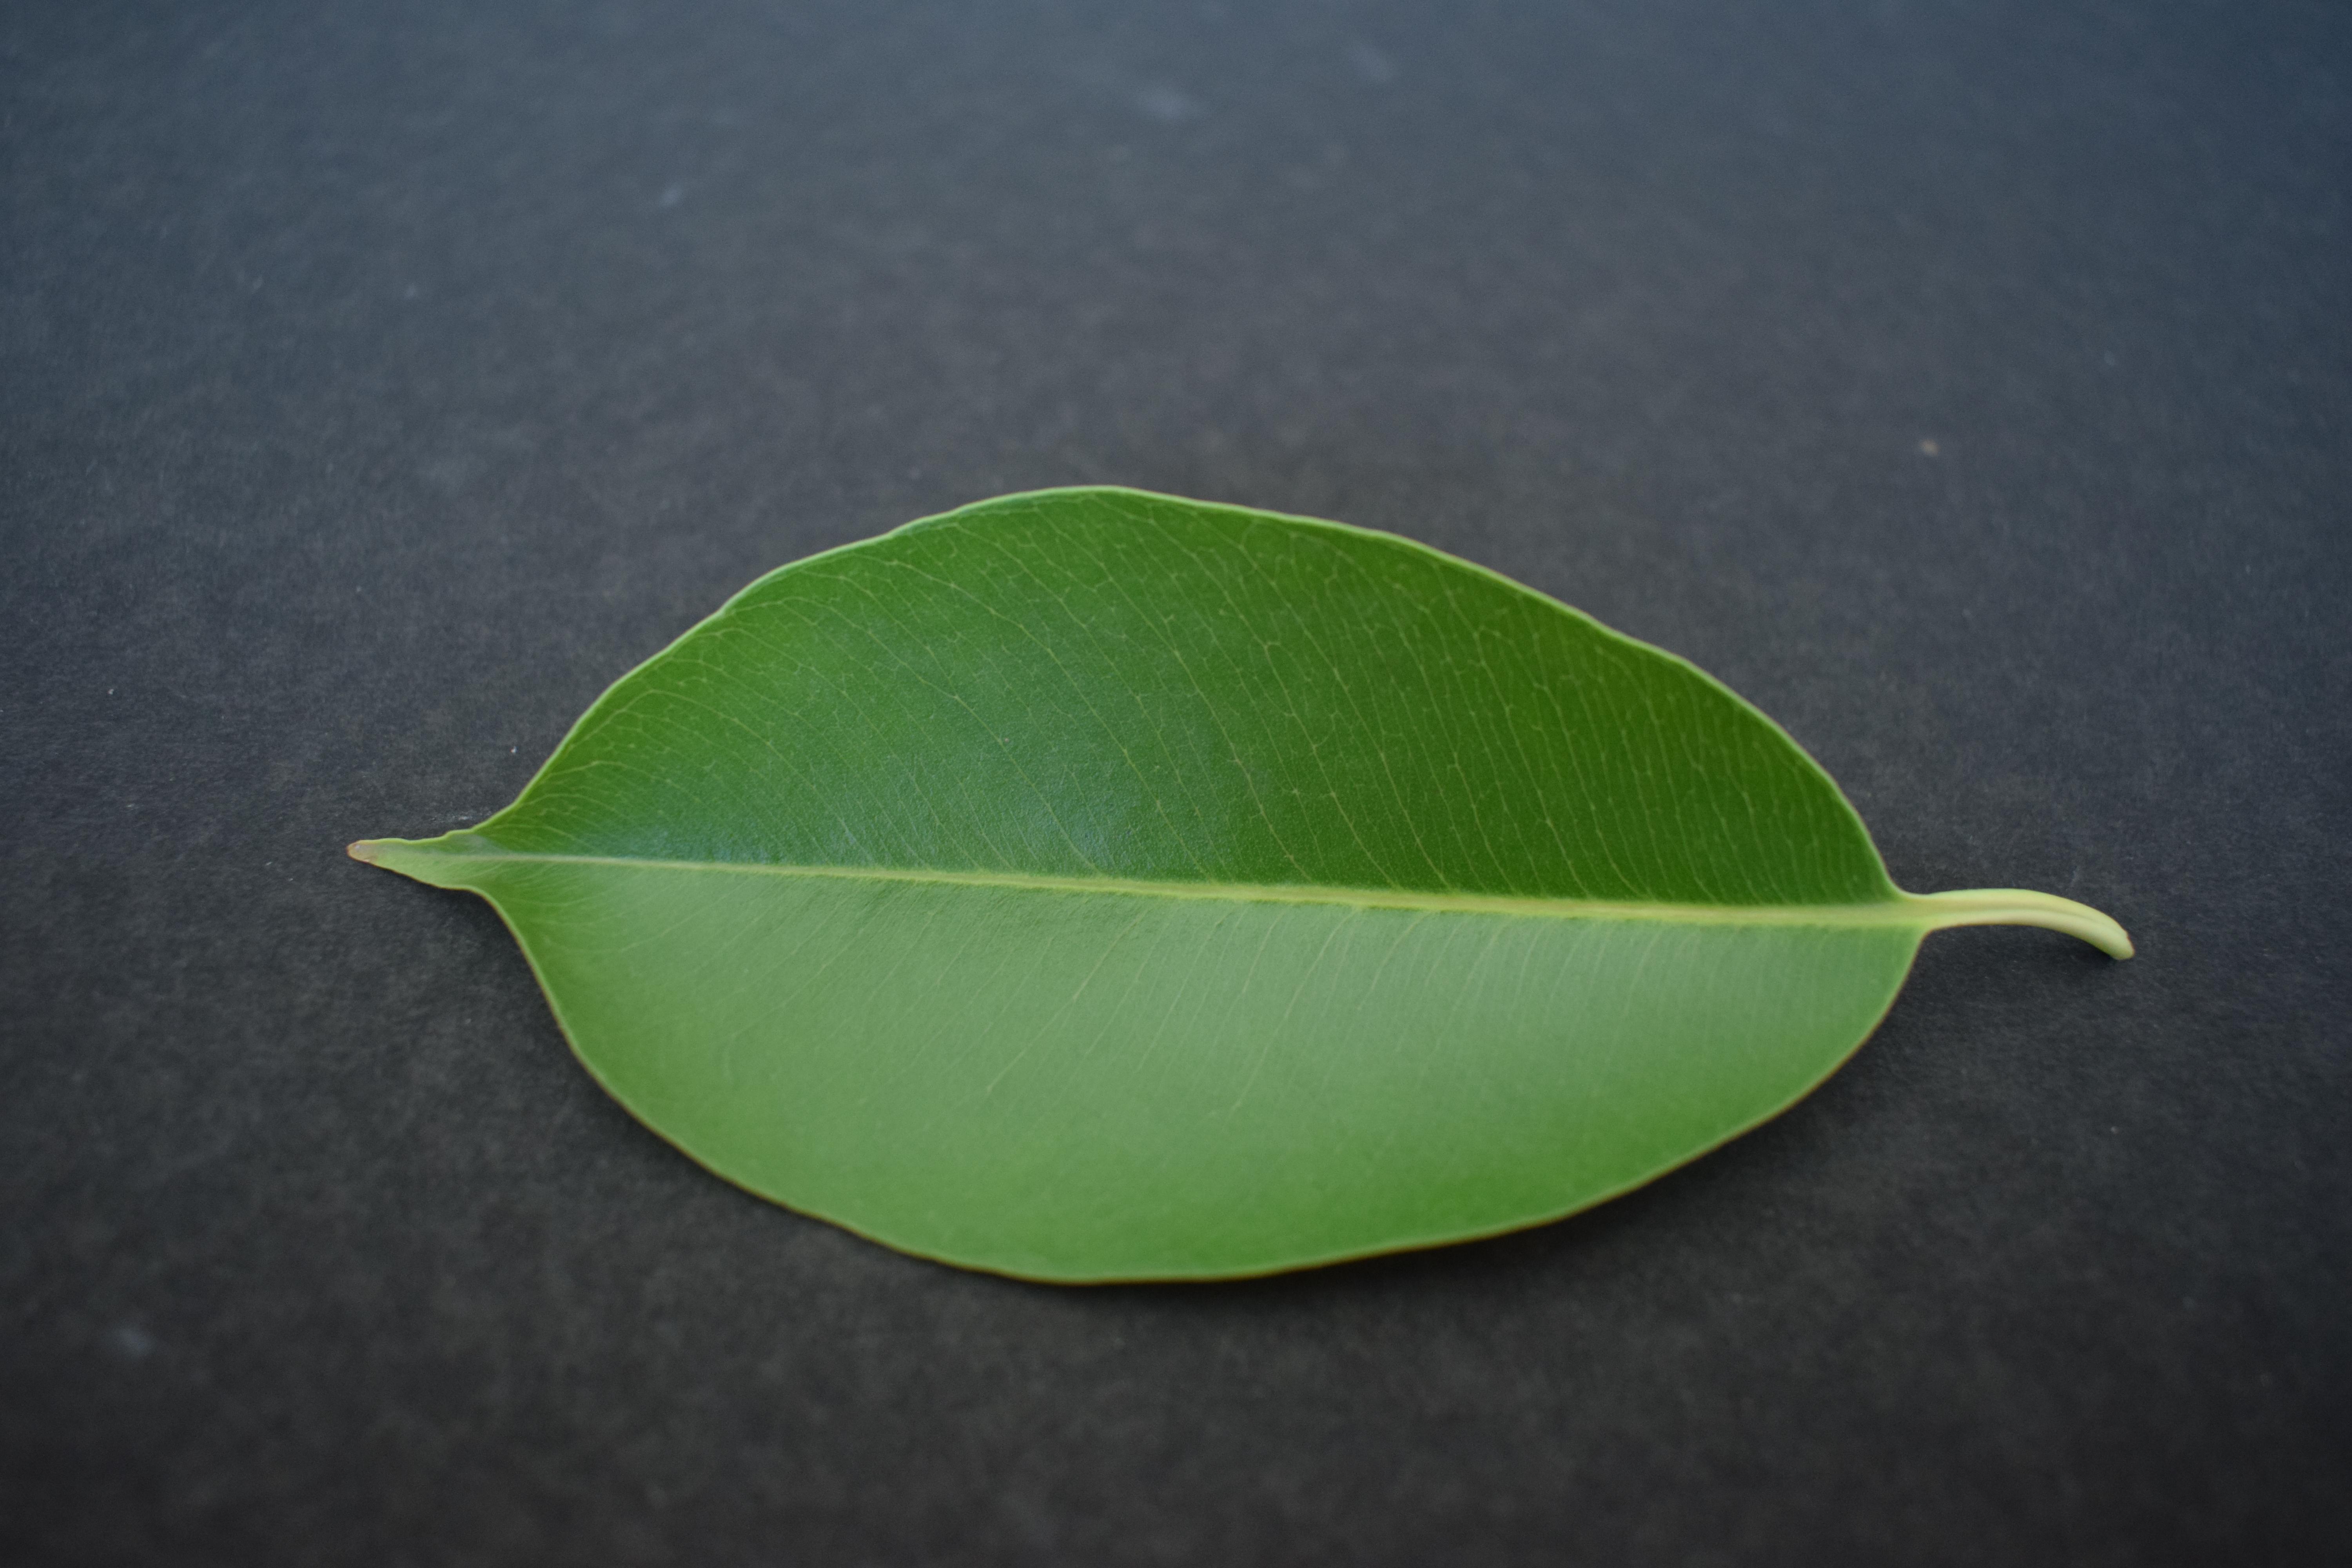
Plant species: Jamun